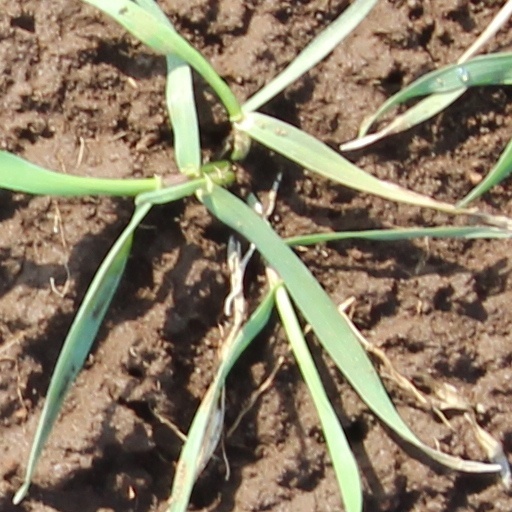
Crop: wheat